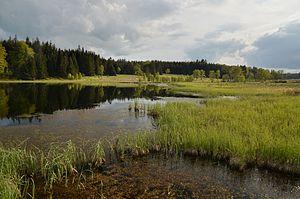
Le parc naturel des Hautes Fagnes-Eifel est un parc naturel transfrontalier qui s'étend des länder allemands de Rhénanie-du-Nord-Westphalie et Rhénanie-Palatinat, à la province de Liège en Belgique. La superficie du parc est 2 485 km².